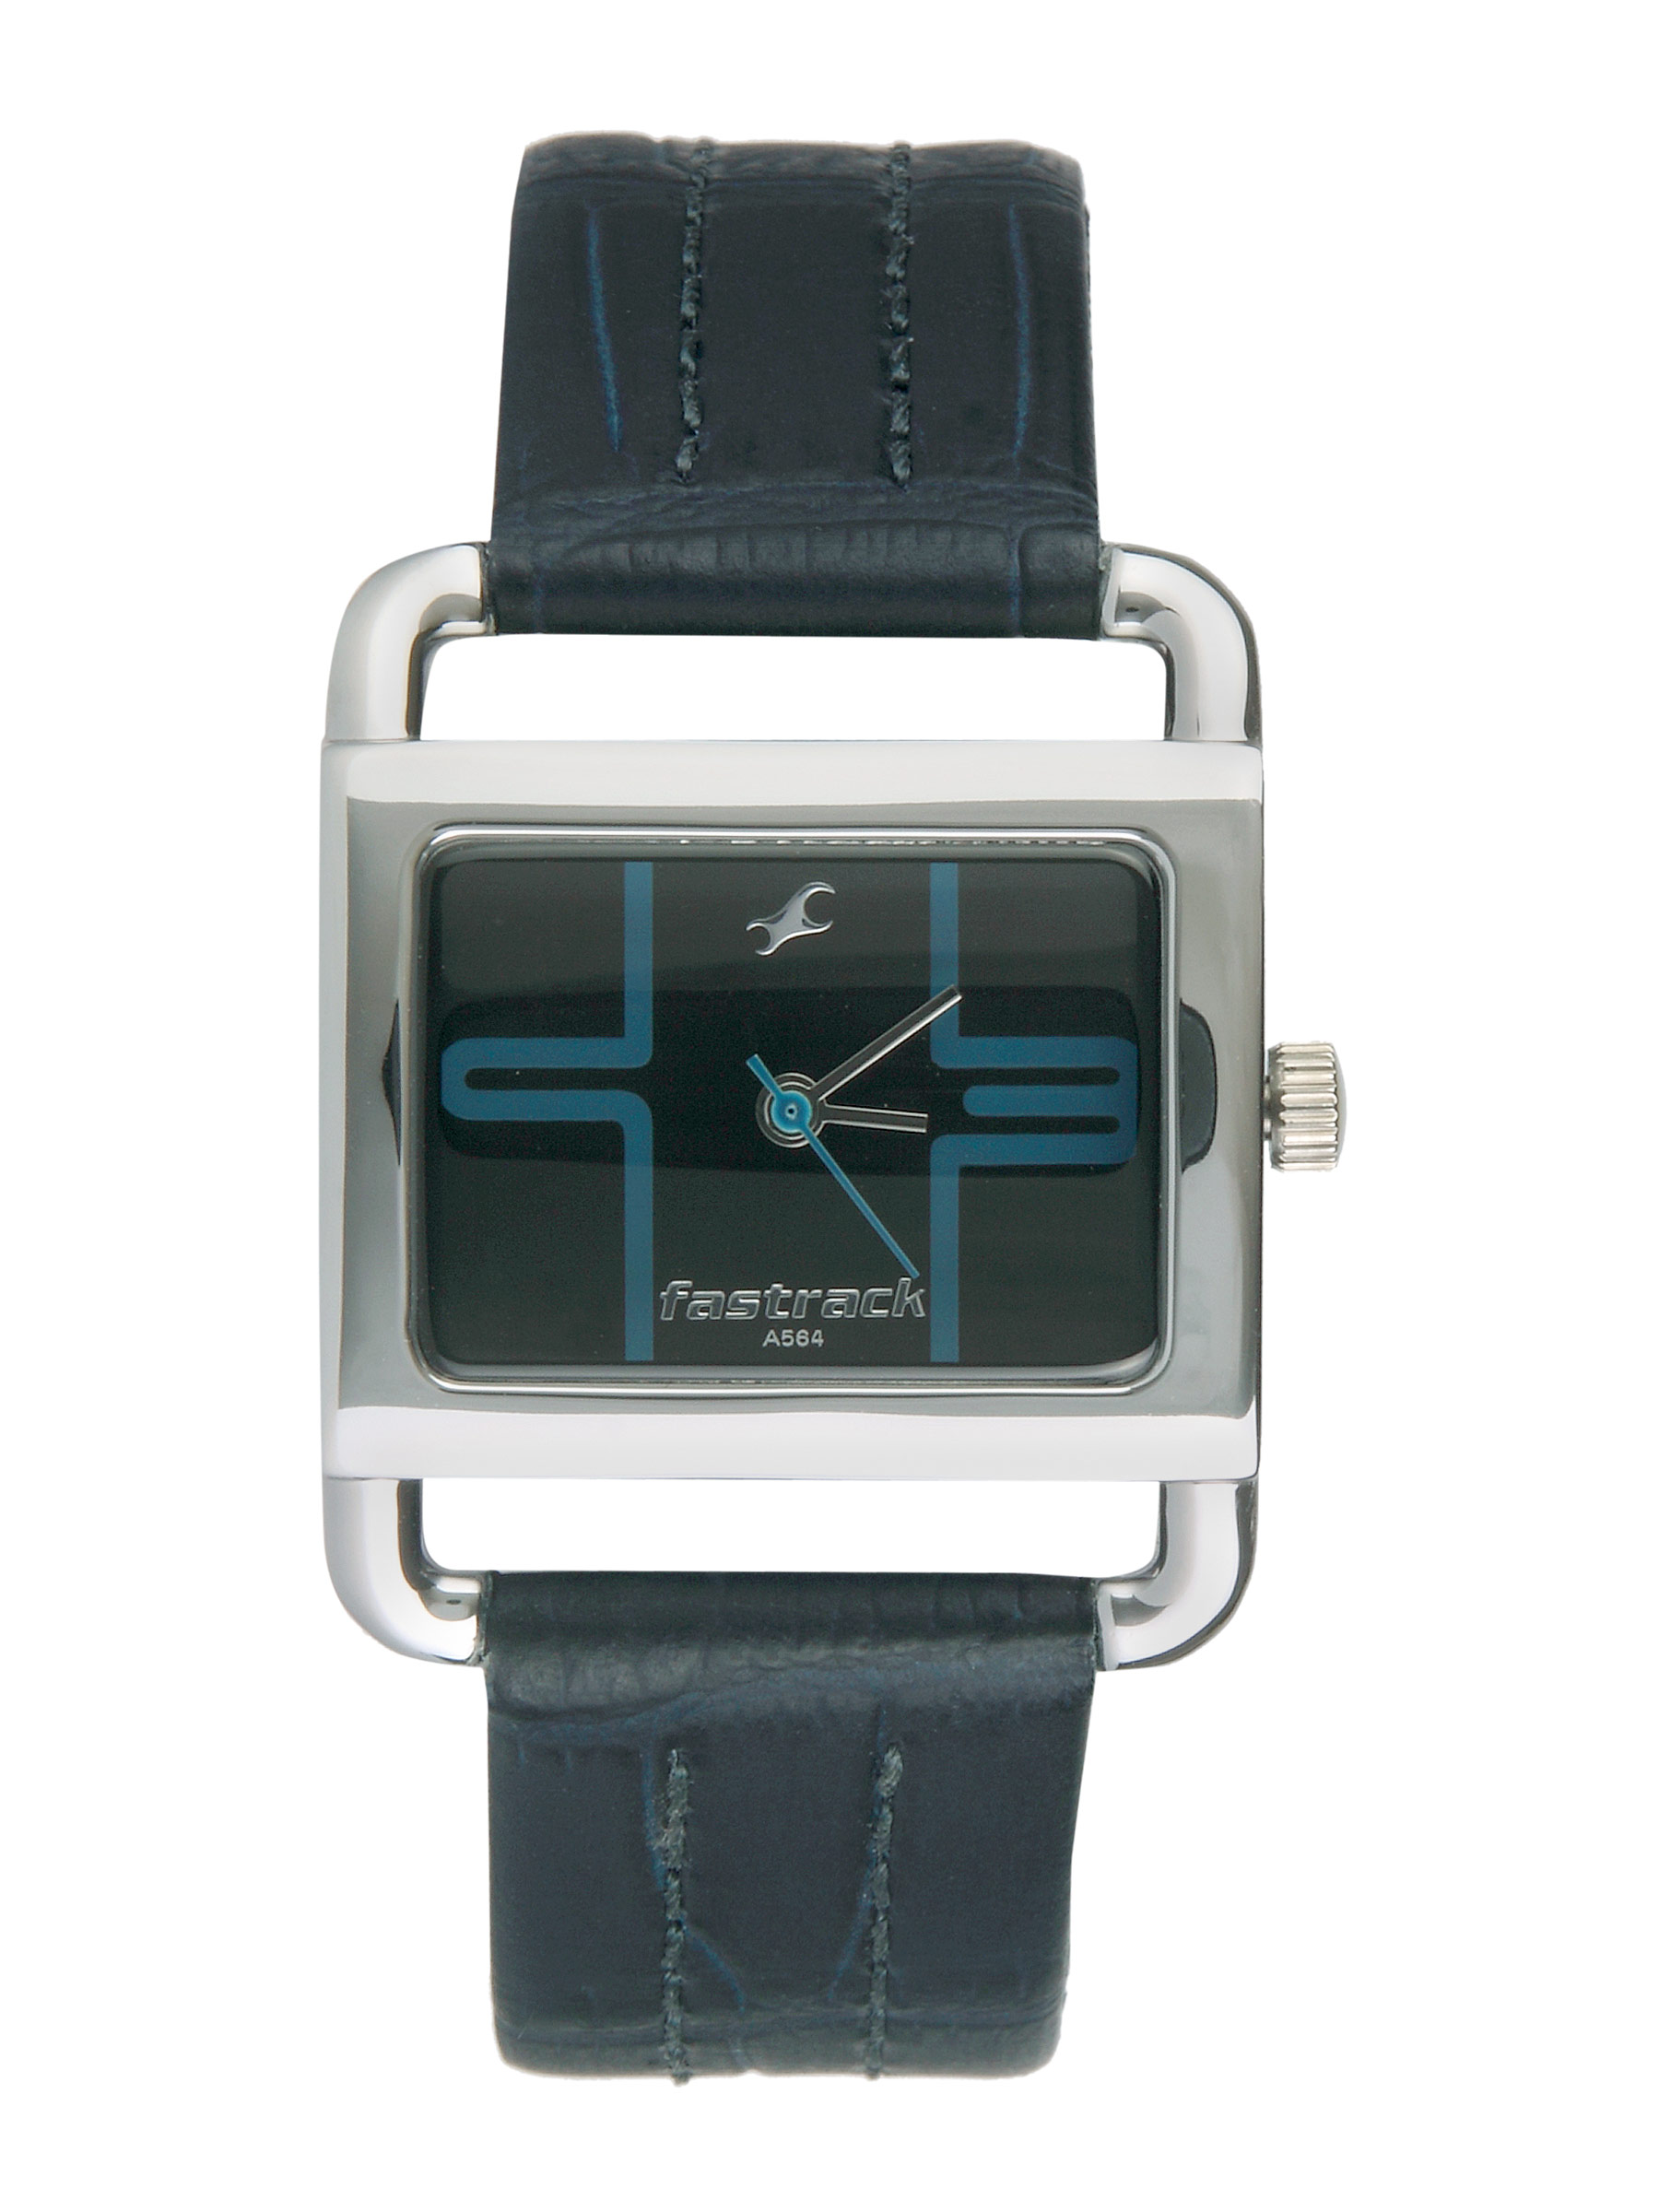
Fastrack Women Black Casual Watch
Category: Accessories / Watches / Watches
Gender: Women
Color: Black
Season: Winter 2016
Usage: Casual